Queensland National Bank, Gympie

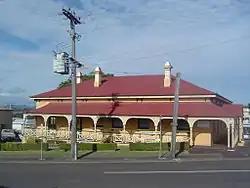
Former Queensland National Bank, 2012

Queensland National Bank is a heritage-listed former bank and former town hall at the corner of Channon Street and Nash Streets, Gympie, Gympie Region, Queensland, Australia. It was designed by John Richard Hall and Claude William Chambers and built from 1876 to 1877 by Andrew Collins. It was added to the Queensland Heritage Register on 15 April 2011.